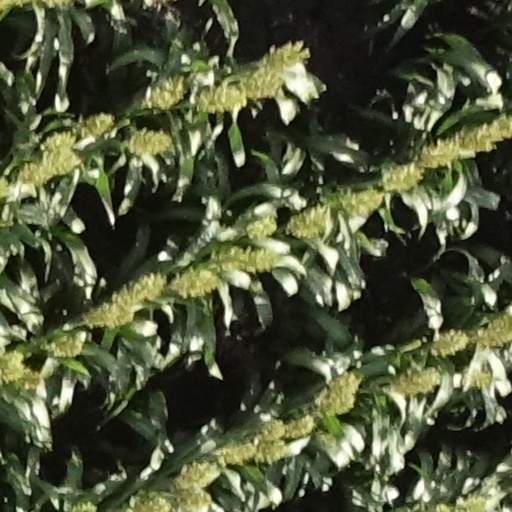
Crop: sorghum